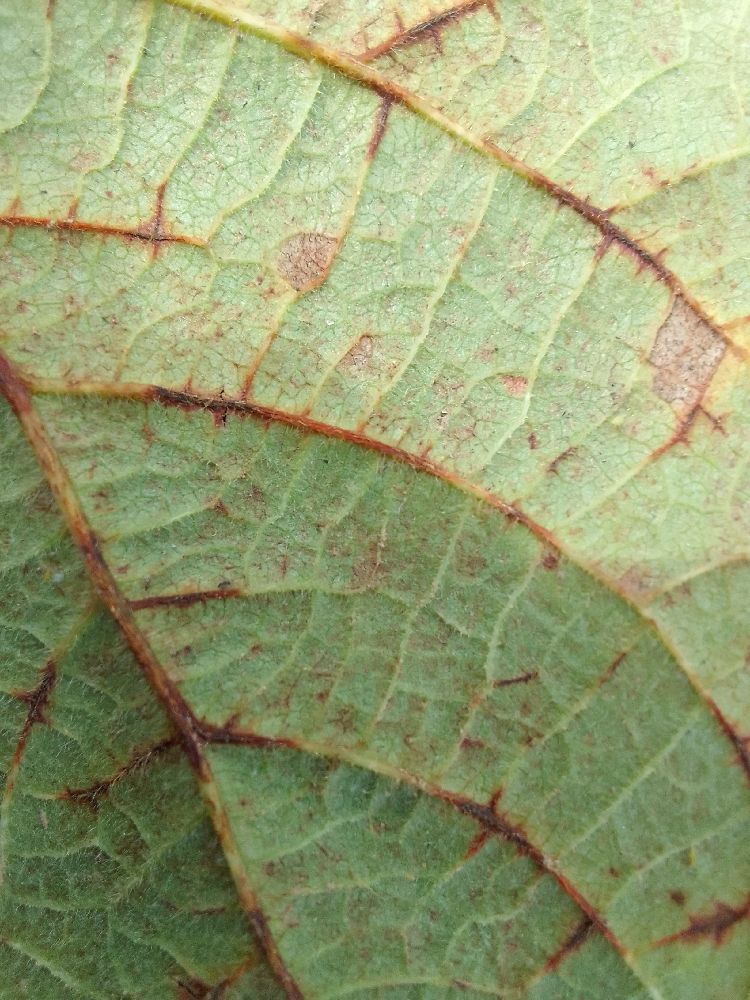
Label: anthracnose